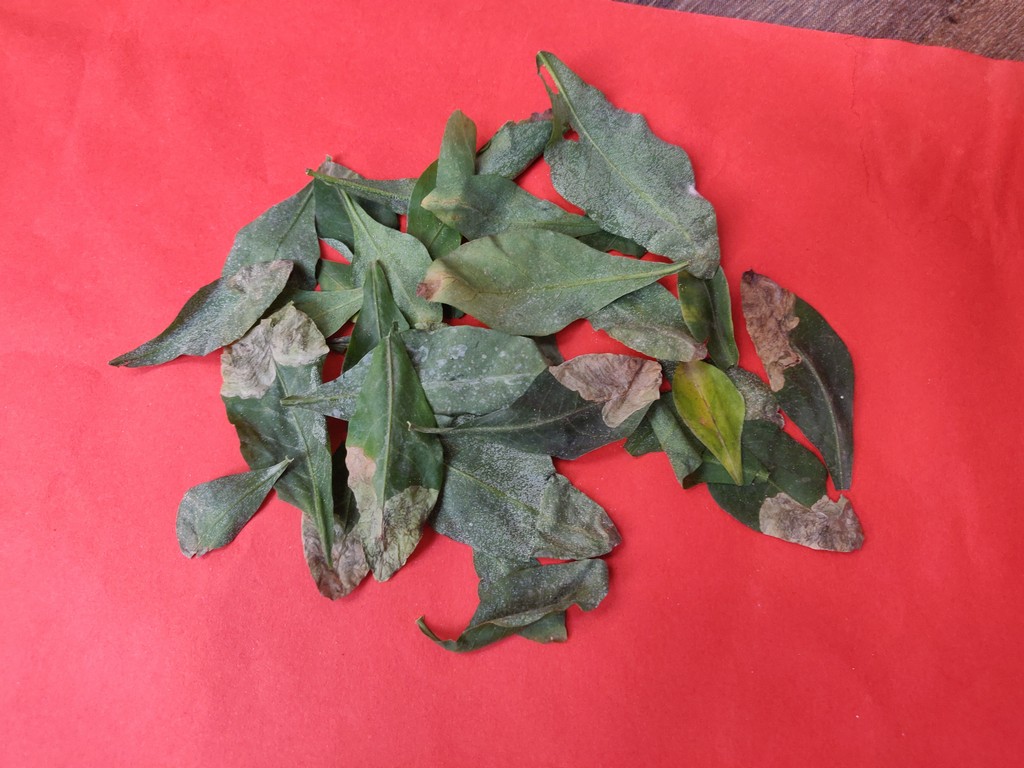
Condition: Unhealthy
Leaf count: multiple
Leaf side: unknown